The Outcasts of Poker Flat

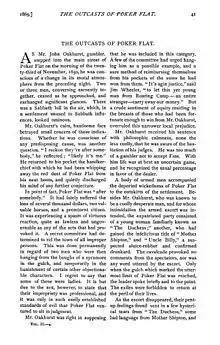
"The Outcasts of Poker Flat" from "The Overland Monthly", January 1869

"The Outcasts of Poker Flat" (1869) is a short story written by author of the American West Bret Harte. An example of naturalism and local color of California during the first half of the nineteenth century, the story was first published in January 1869 in the magazine "Overland Monthly". It was one of two short stories which brought the author national attention.